Carlos Bianchi

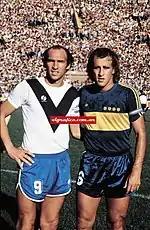
Bianchi returned to Vélez Sarsfield in 1981. In the image, he poses with Boca Juniors' legend Roberto Mouzo that same year

At the end of the French season, Bianchi returned to his home country to play for Vélez Sarsfield, becoming the top scorer of 1981 Nacional with 15 goals. His last season in Argentina was in the 1984 Metropolitano, where he played his last match with Vélez Sarsfield, a 1–2 defeat to Boca Juniors at José Amalfitani Stadium on July 1, 1984. Bianchi remains as all-time top scorer for Vélez Sarsfield, with 206 goals in 324 matches with the team.